FC connector

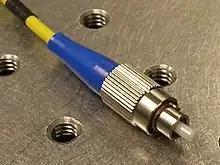
FC/PC connector

The FC connector is a fiber-optic connector with a threaded body, which was designed for use in high-vibration environments. It is commonly used with both single-mode optical fiber and polarization-maintaining optical fiber. FC connectors are used in datacom, telecommunications, measurement equipment, and single-mode lasers. They are becoming less common, displaced by SC and LC connectors. The FC connector has been standardized in TIA fiber optic connector intermateability standard EIA/TIA-604-4.